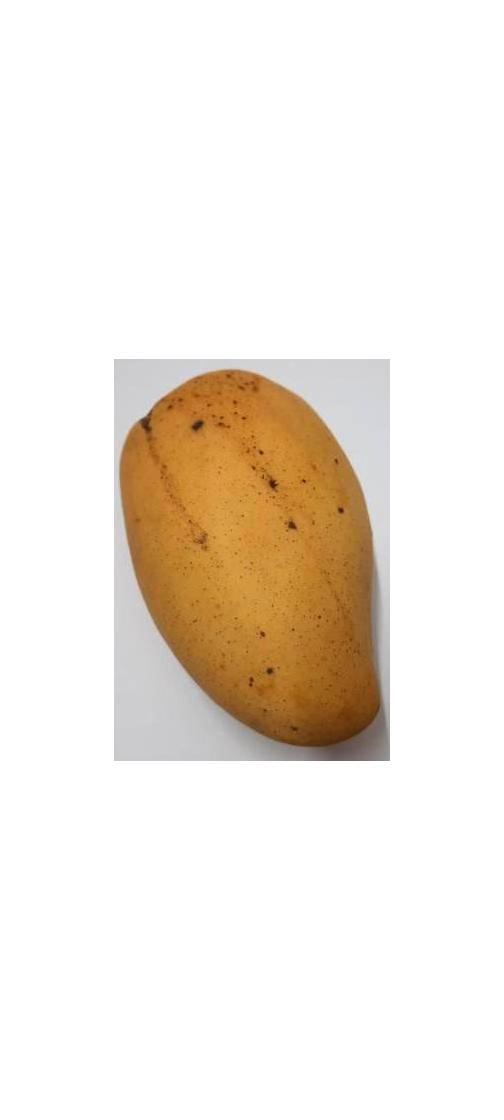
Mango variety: Katimon